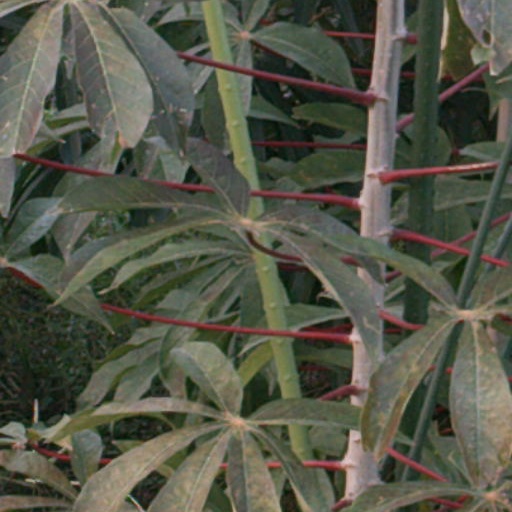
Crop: cassava